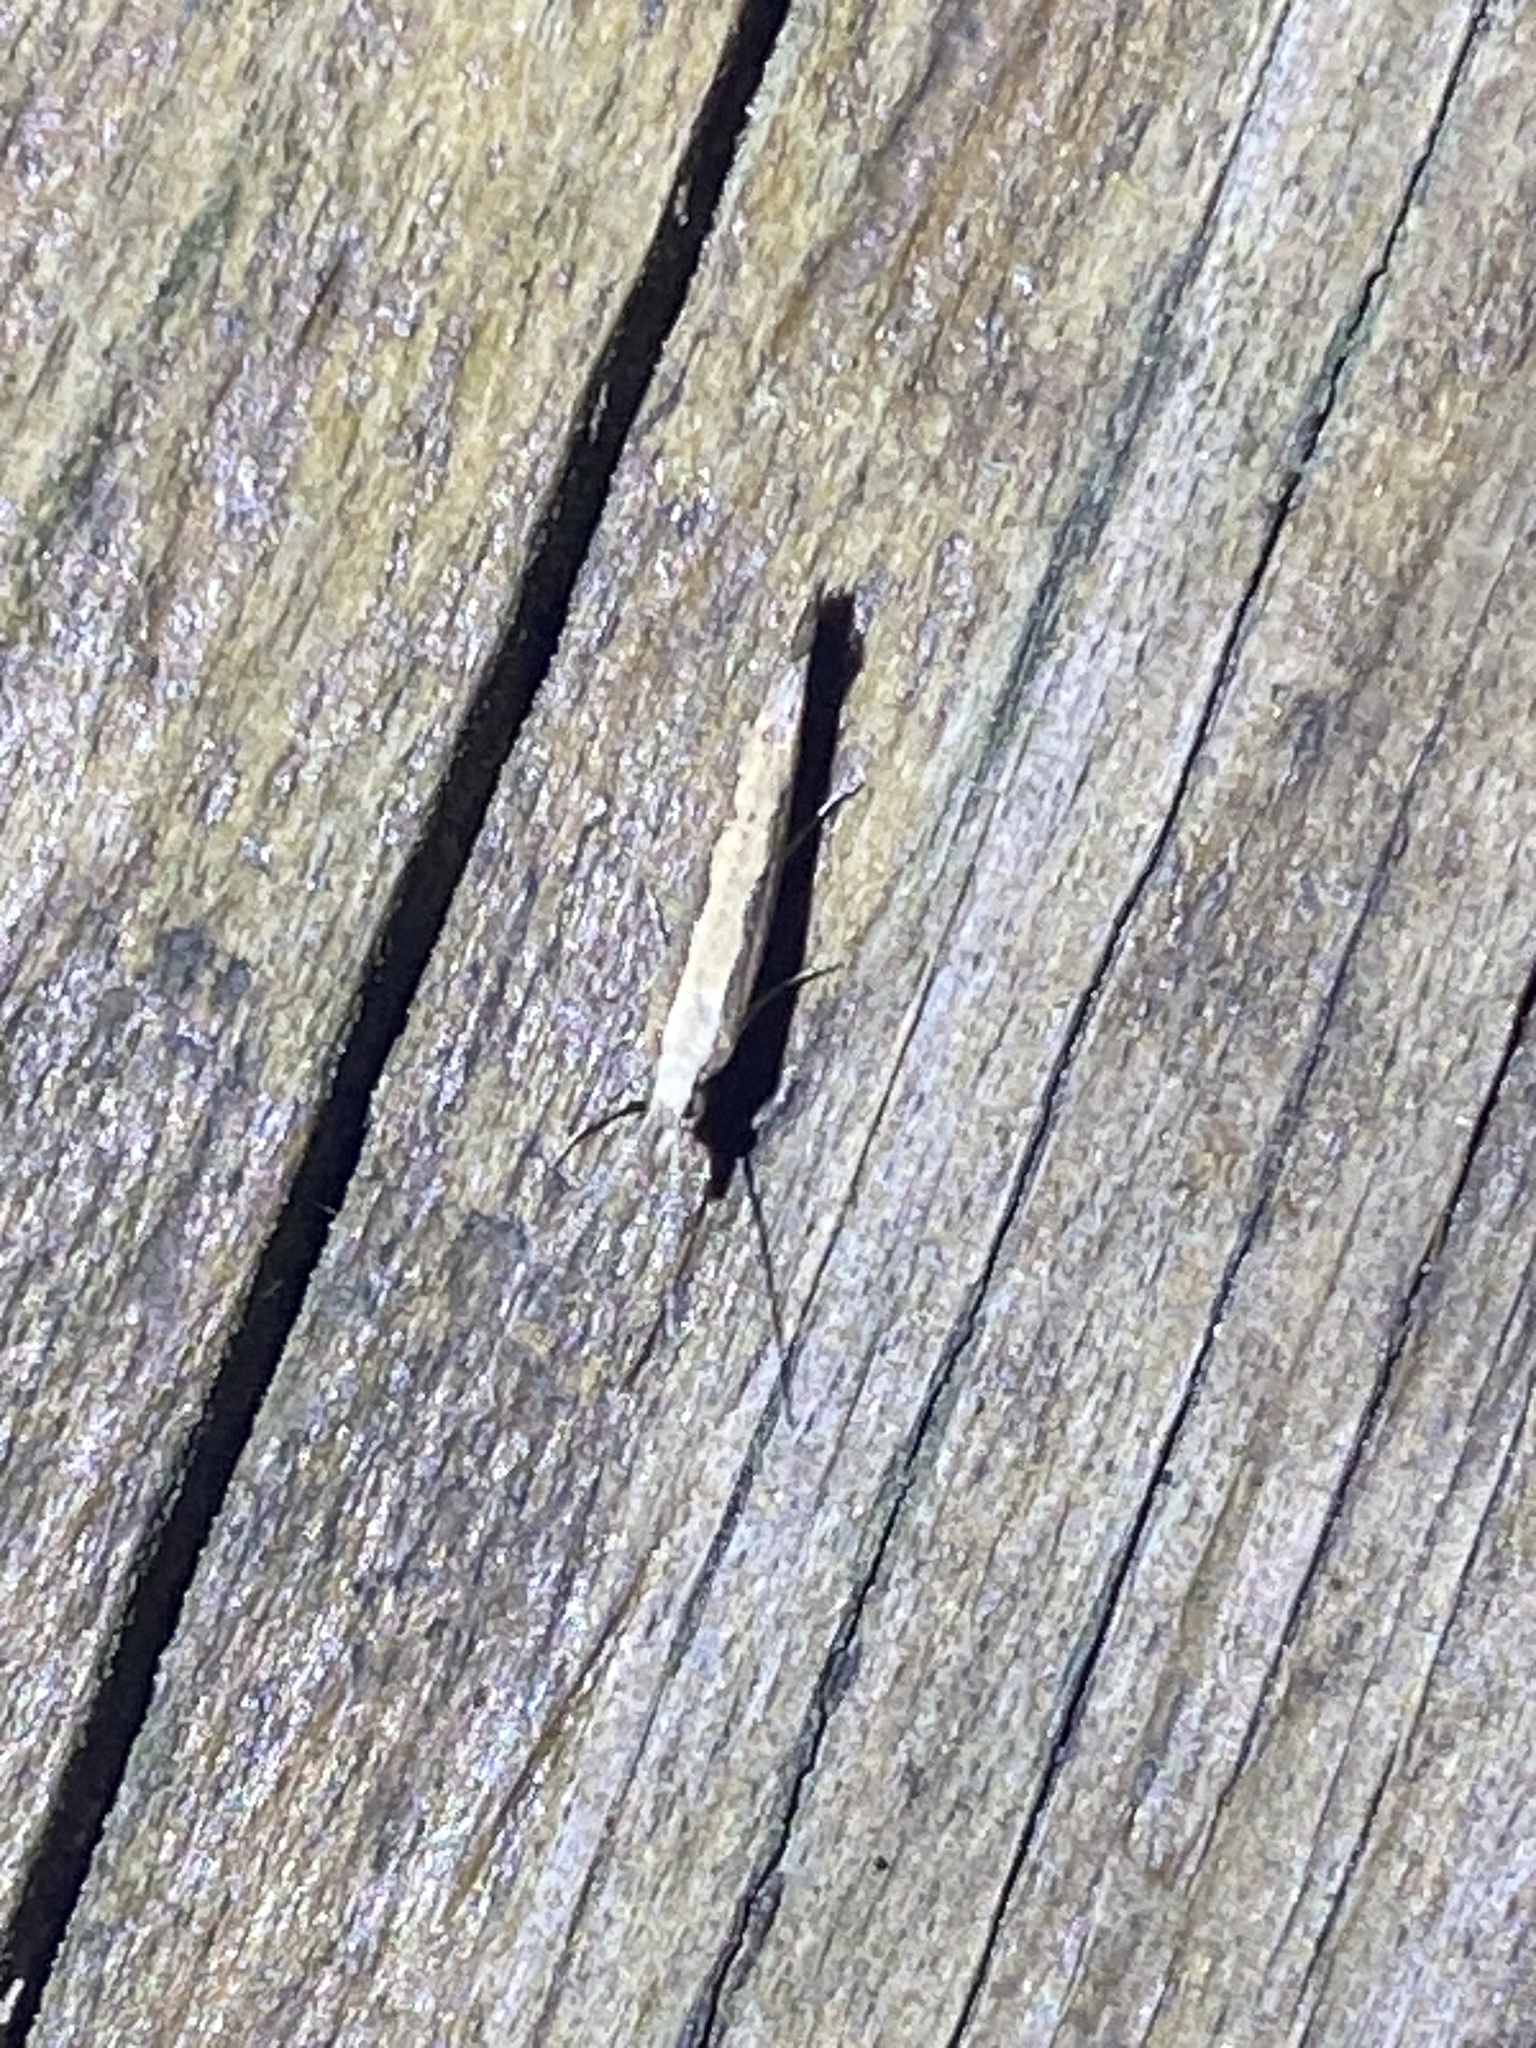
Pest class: diamondback_moth